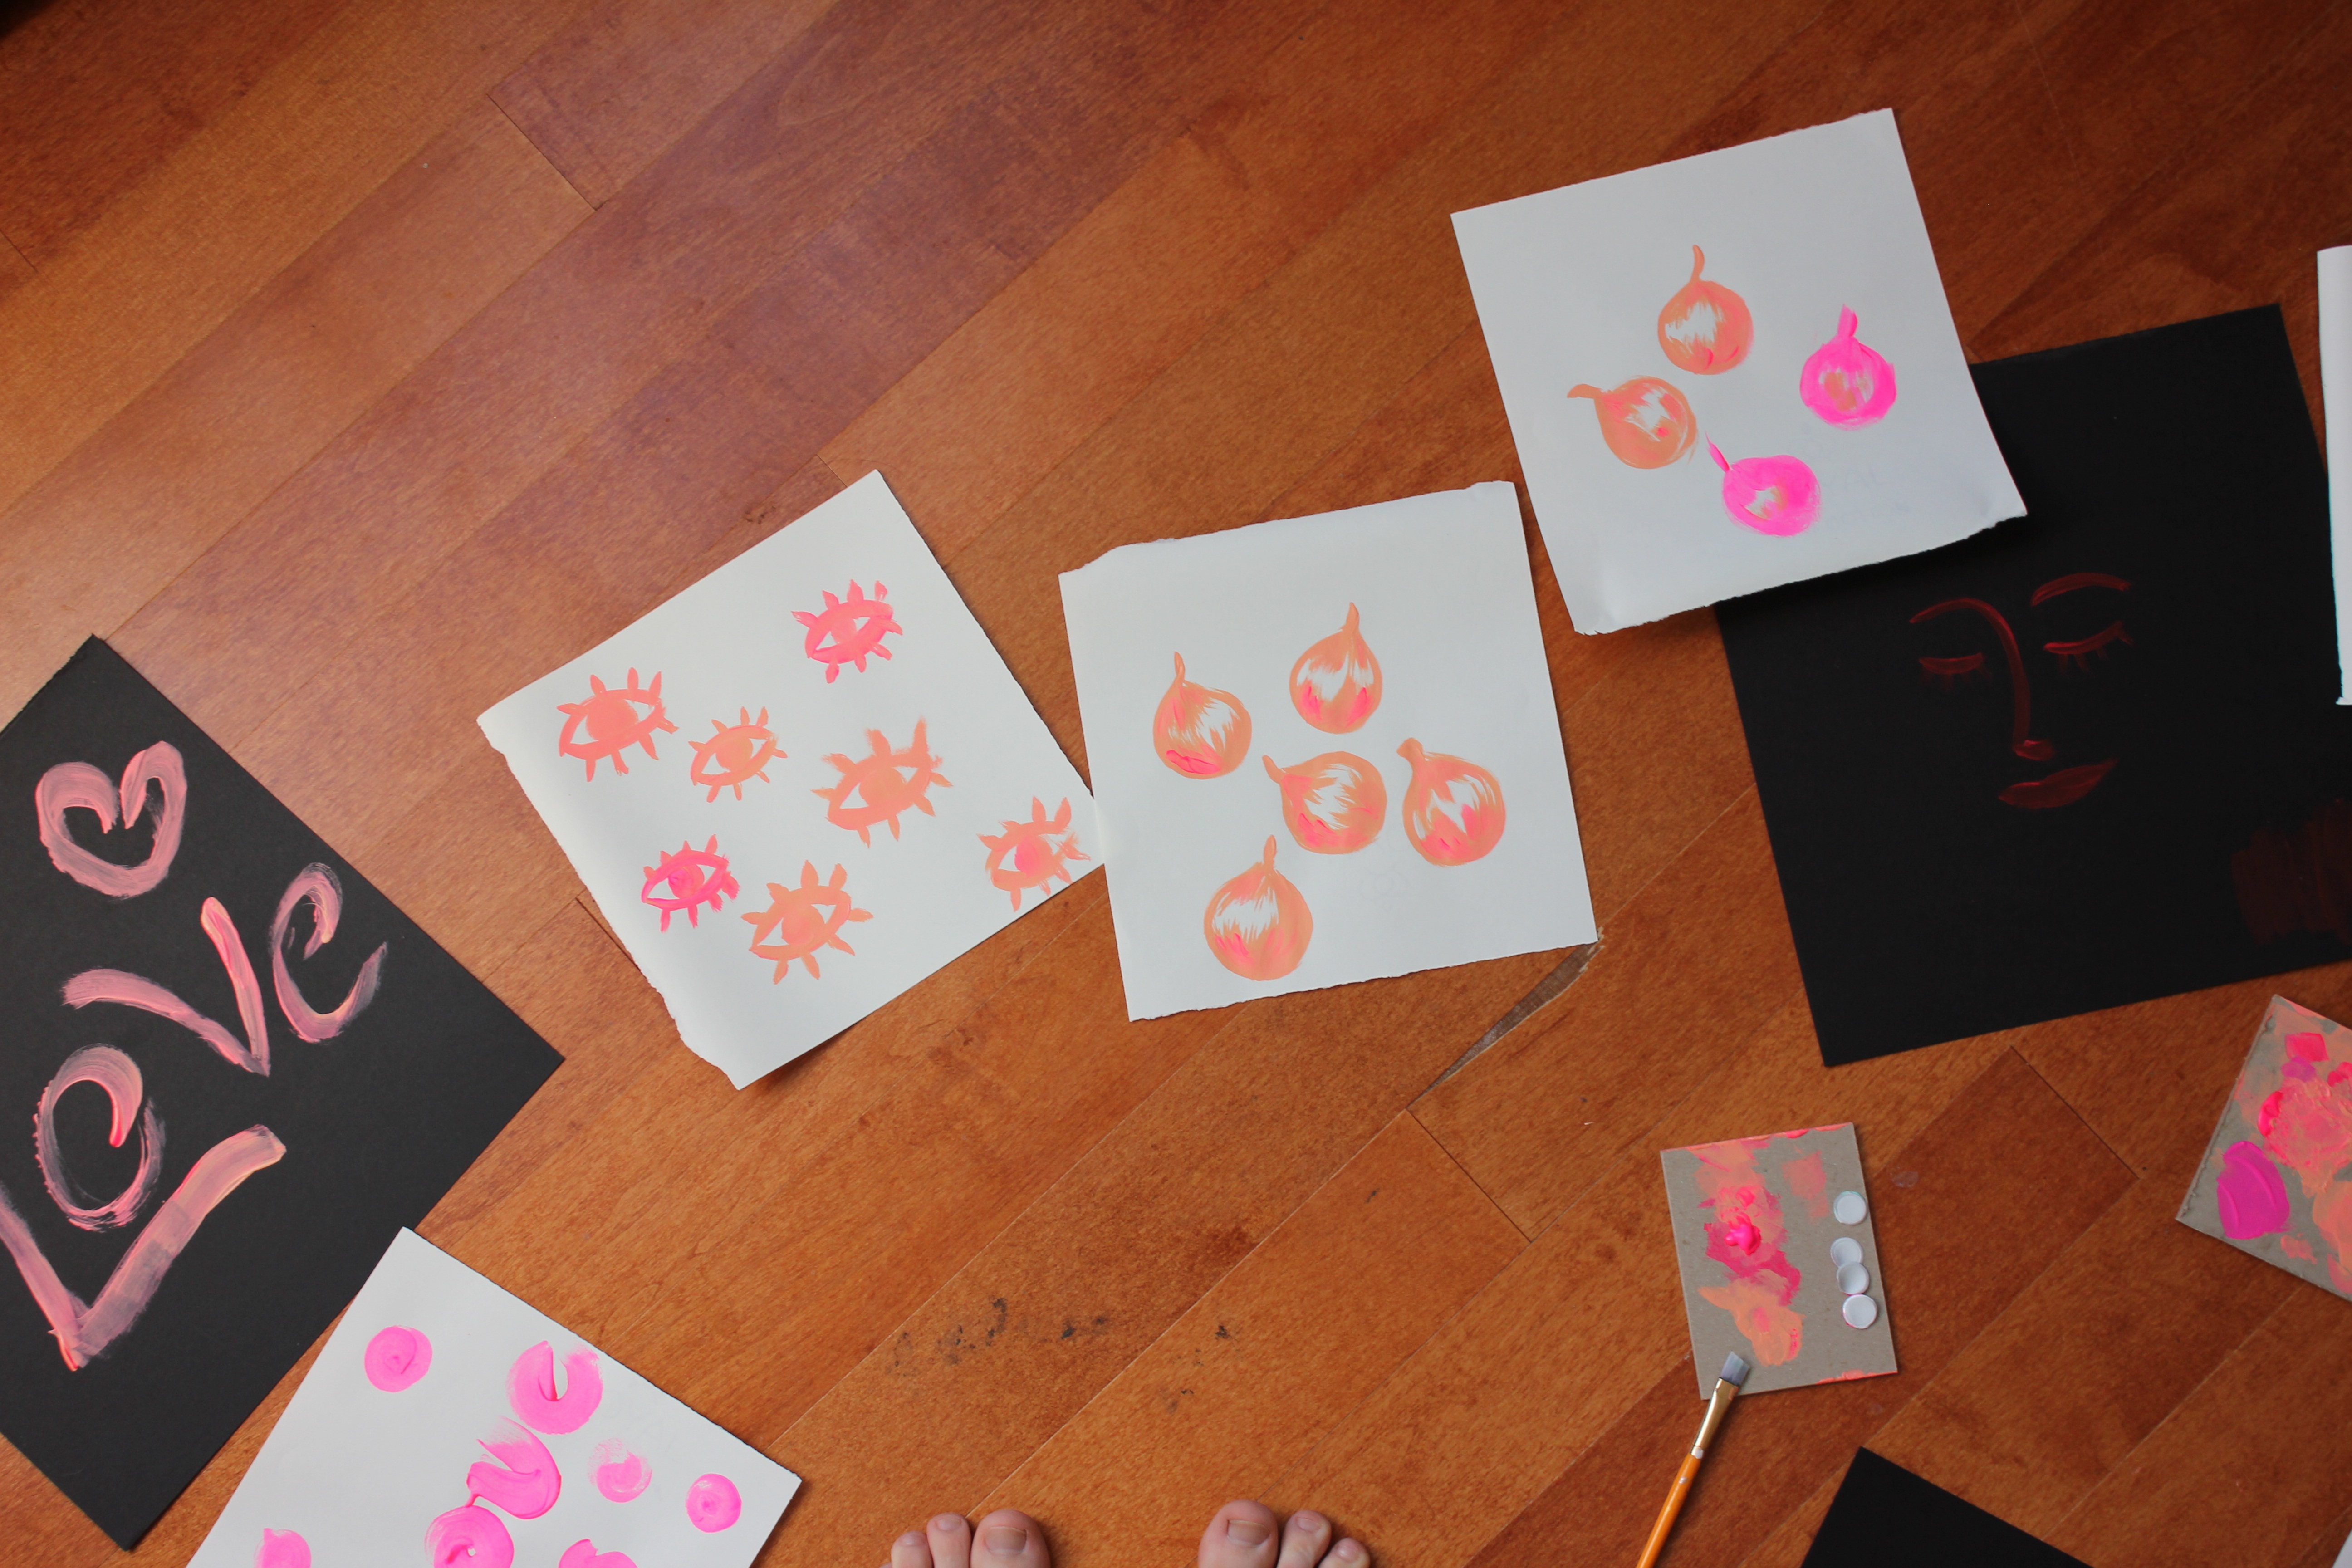
creative, white, number, color, artistic, paint, colorful, pink, paper, art, creativity, bright, party, shape, acrylic